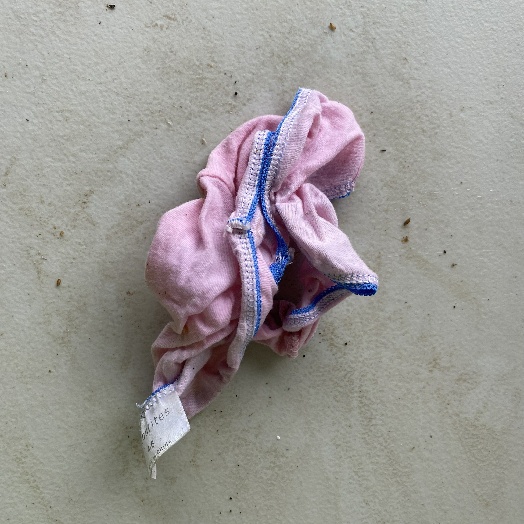
Label: Textile Trash